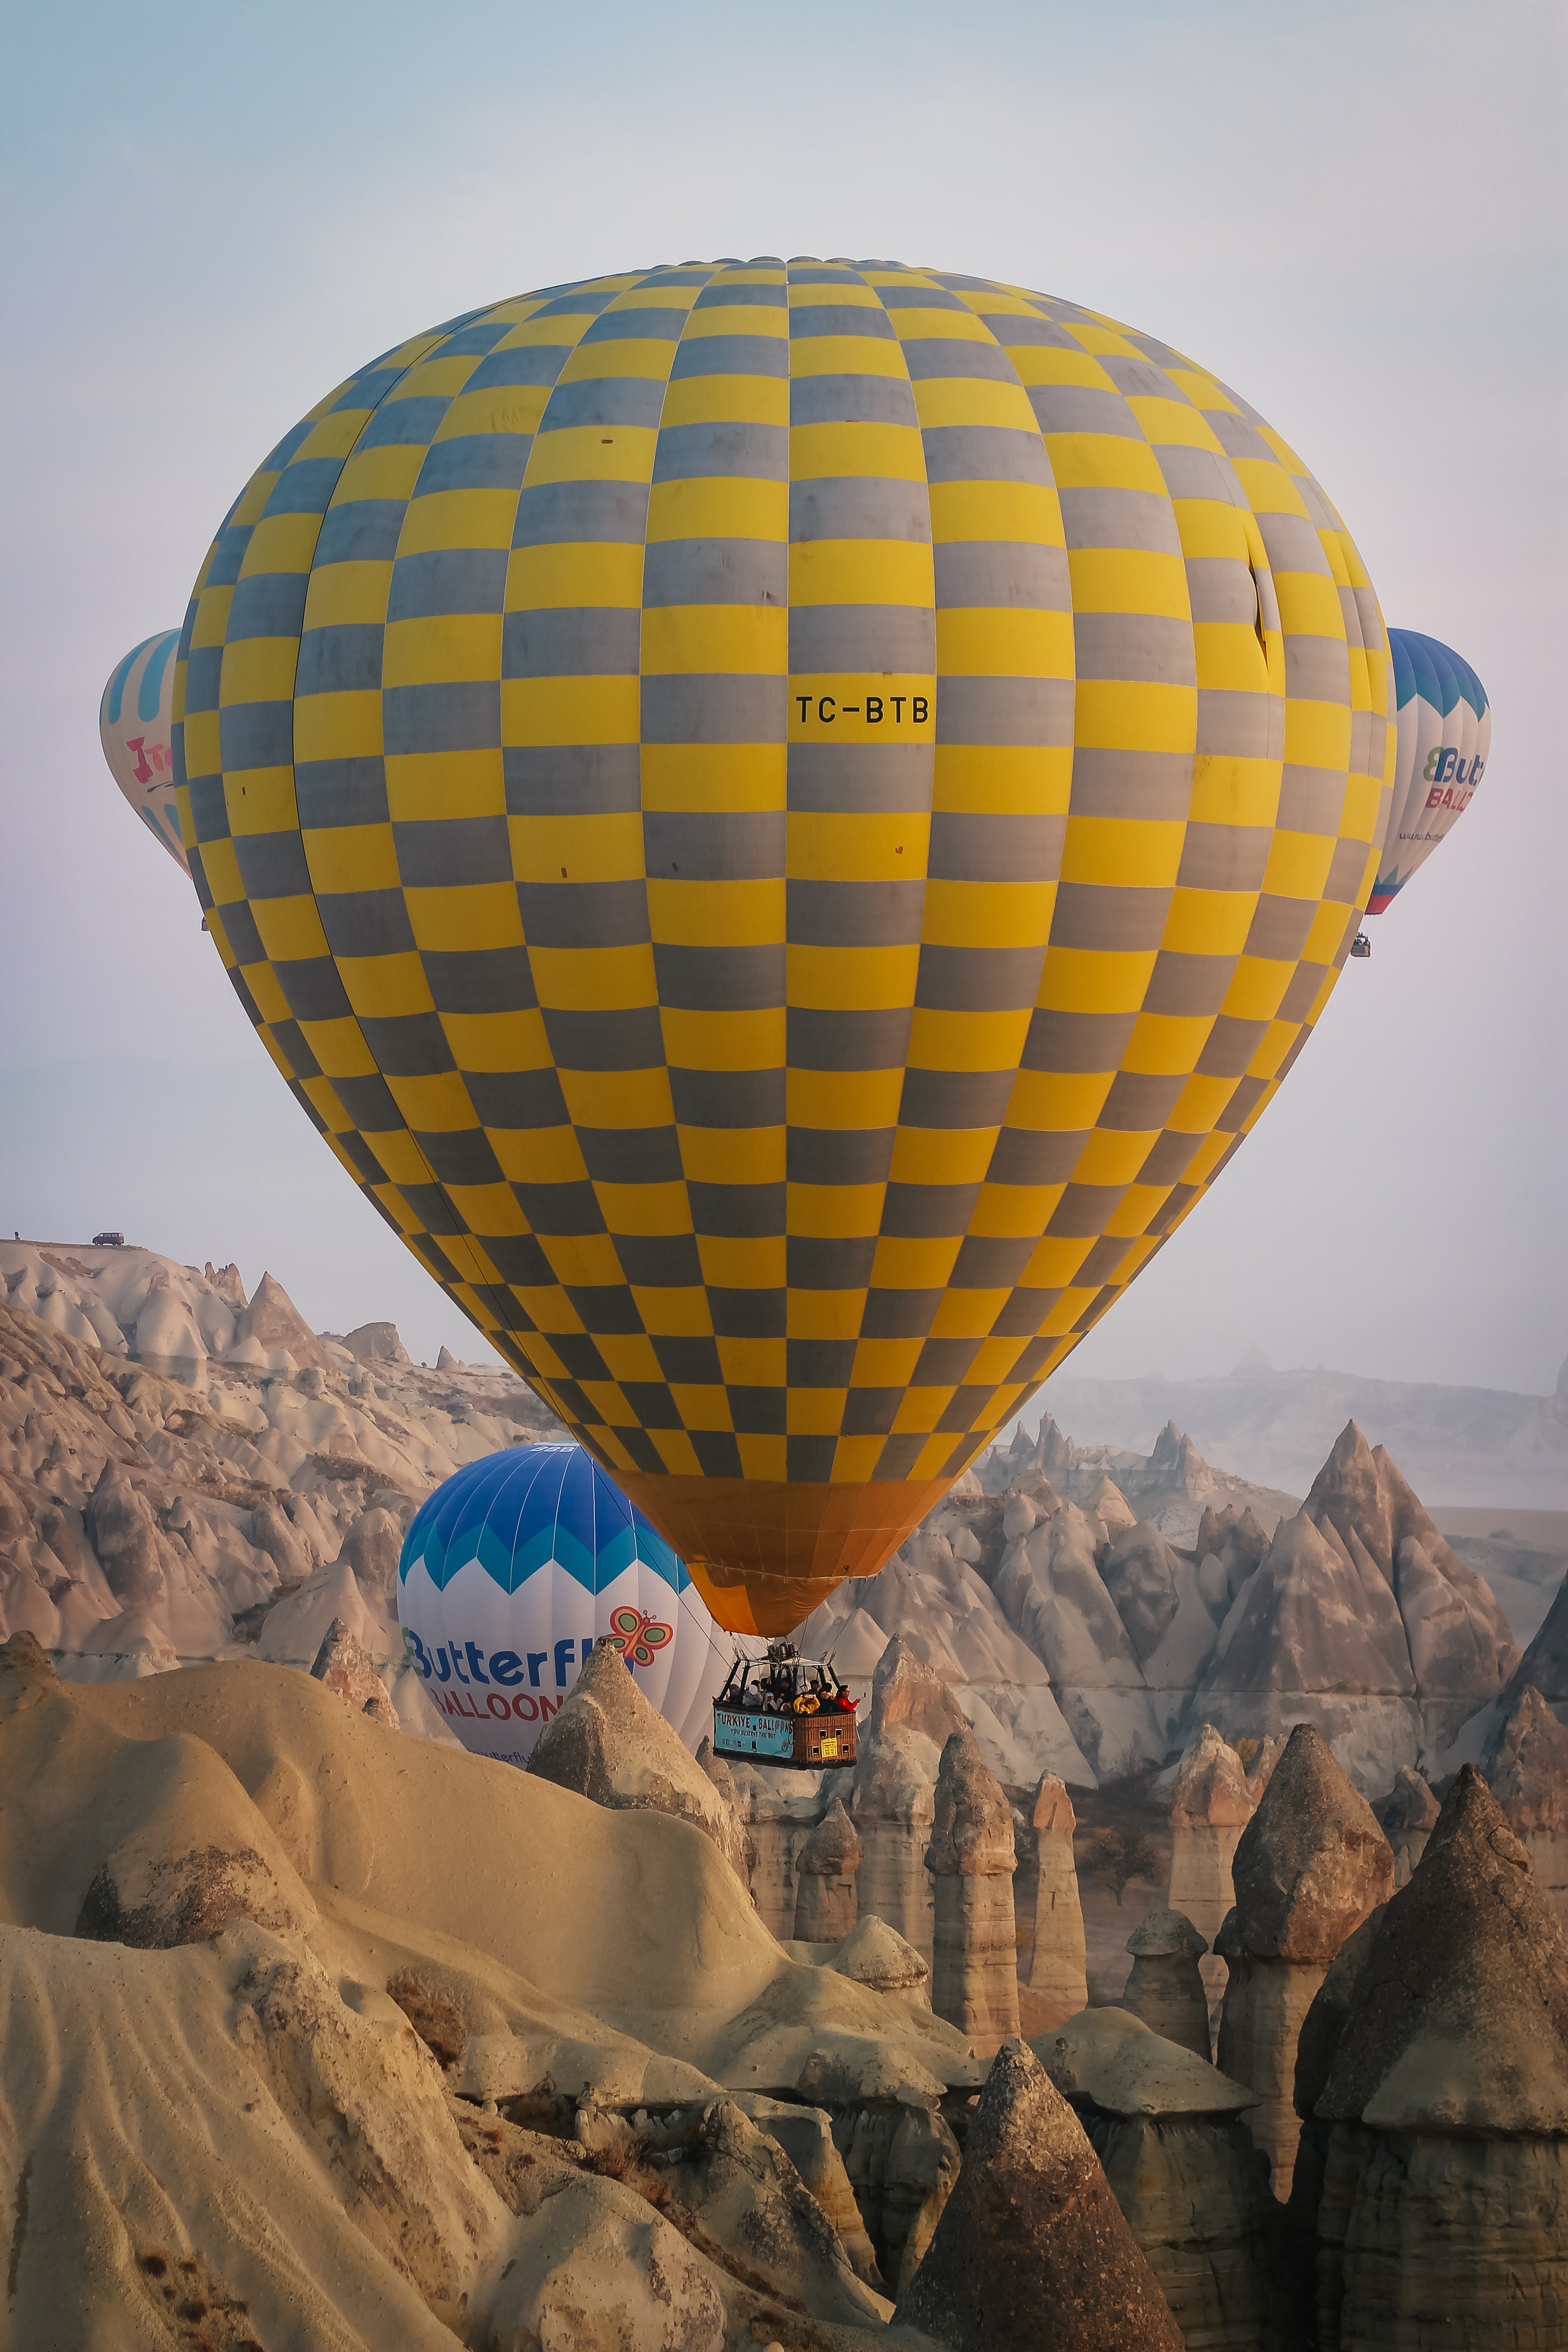
sky, aerostat, hot air ballooning, hot air balloon, vehicle, balloon, world, mountain, mode of transport, air travel, morning, recreation, travel, landscape, aircraft, fun, air sports, leisure, horizon, rock, party supply, badlands, soil, flight, batholith